George Villiers, 4th Earl of Clarendon

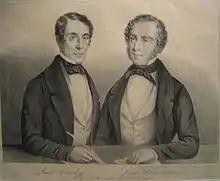
Clarendon with Lord Cowley (left)

George William Frederick Villiers, 4th Earl of Clarendon (12 January 180027 June 1870) was an English diplomat and statesman from the Villiers family. He served a succession of Whig and Liberal administrations. This included as Viceroy in famine-stricken Ireland and, on the first of three occasions as Foreign Secretary, as the United Kingdom's chief representative at the Congress of Paris which ended the Crimean War.